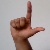
The image shows a hand gesture representing the letter 'L' in Indian Sign Language.